Bell Witch Cave

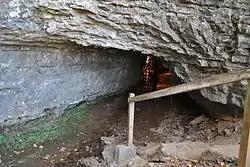

The Bell Witch Cave is a karst cave located in Adams, Tennessee, near where the Bell Farm once stood. The cave is approximately 490 feet (150 m) long. The cave is privately owned, and tours are given during the summer months and in October.